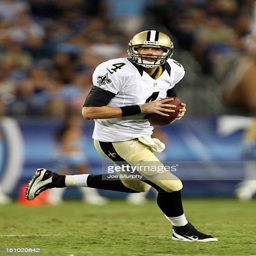
american football player runs with the ball against sports team